Malvina Pastorino

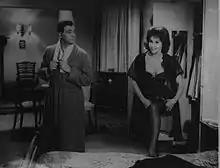
On-screen chemistry between Pastorino and the man who would become her husband 20 years later, Luis Sandrini in the film "Chafalonías" (1960).

She appeared in more than 20 film and television productions between 1949 and 1988. She was married to comedy actor Luis Sandrini from June 5, 1980 until her death in 1994, aged 77. She is the mother of actor and film maker Sandra Sandrini.